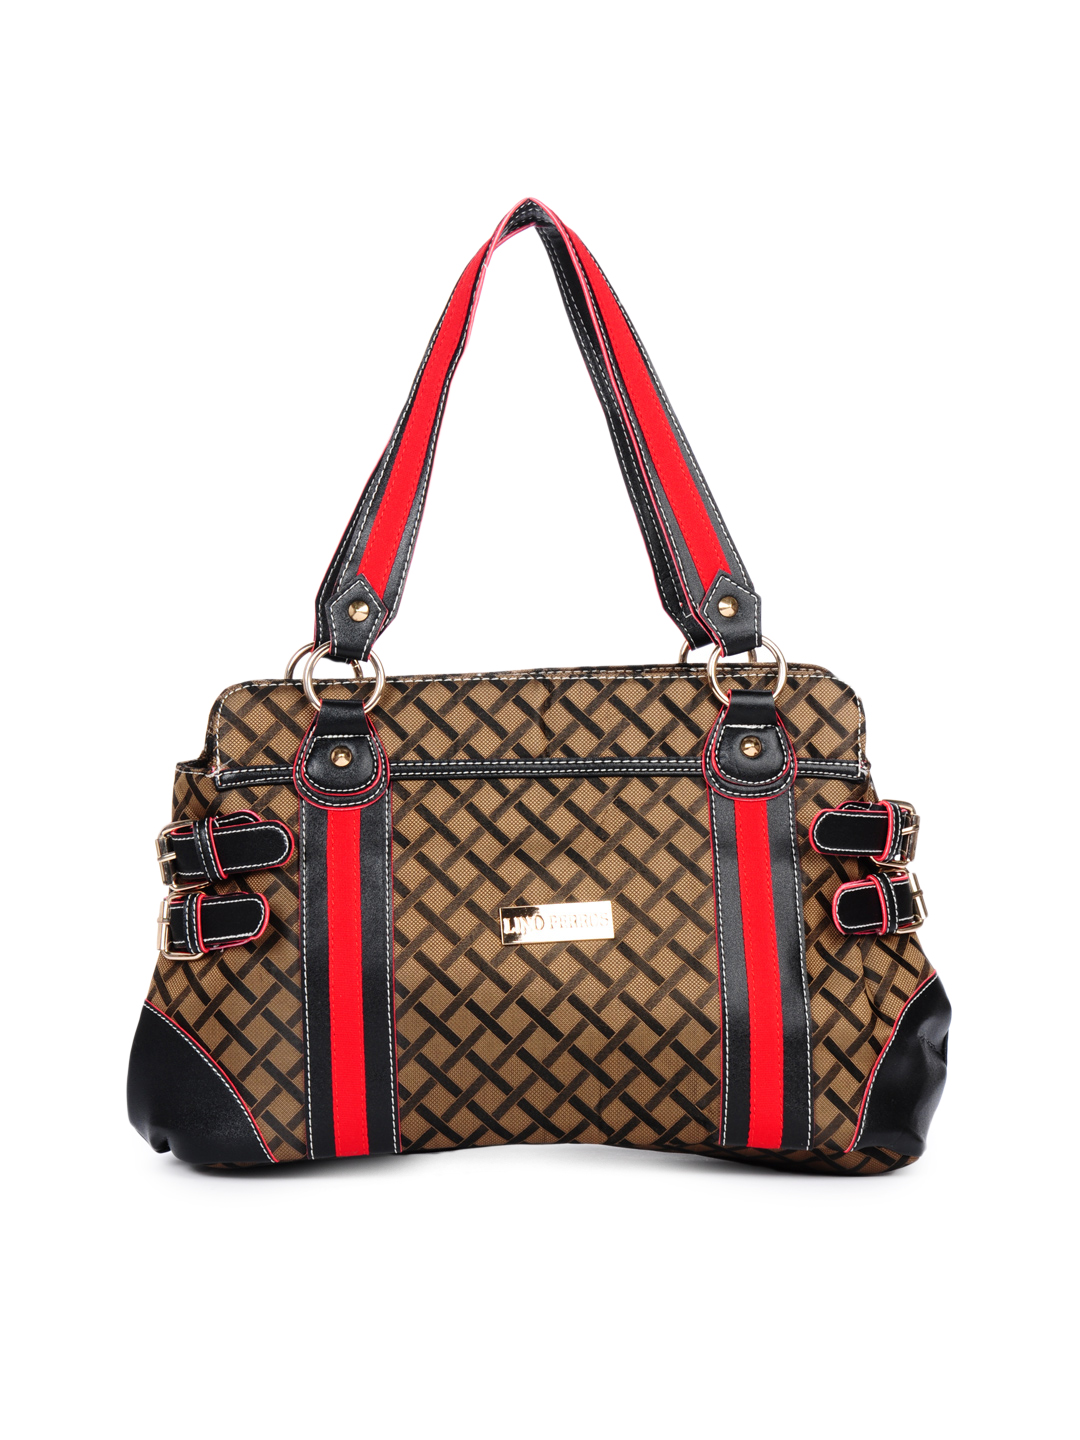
Lino Perros Women Brown Handbag
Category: Accessories / Bags / Handbags
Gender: Women
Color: Brown
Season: Summer 2012
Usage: Casual